Svir

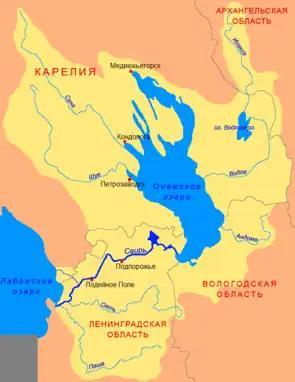
The catchment area of River Svir and its main tributaries

The Svir (Karelian and Finnish: ) is a river in Podporozhsky, Lodeynopolsky, and Volkhovsky districts in the north-east of Leningrad Oblast, Russia. It flows westwards from Lake Onega to Lake Ladoga, thus connecting the two largest lakes of Europe. It is the largest river flowing into Lake Ladoga. The length of the Svir is , whereas the area of its drainage basin is . The towns of Podporozhye and Lodeynoye Pole, as well as urban-type settlements Voznesenye, Nikolsky, Vazhiny, and Svirstroy are located at the banks of the Svir.